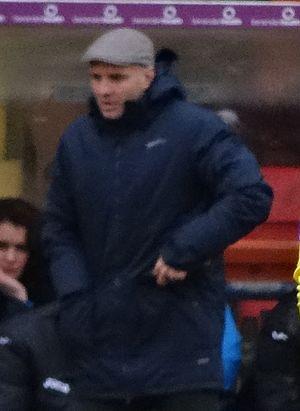
Paul Robert Tisdale, couramment appelé Paul Tisdale, est un footballeur puis entraîneur anglo-maltais, né le 14 janvier 1973 à La Valette.